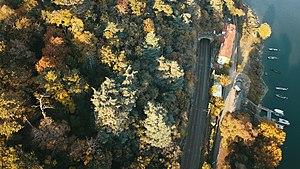
Tunnel du chemin de fer. Domaine de Clermont, Beau Rivage. Le Cellier, Loire Atantique. Vallée de la Loire.
Le Cellier est une commune de l'Ouest de la France, située dans le département de la Loire-Atlantique, en région Pays de la Loire.